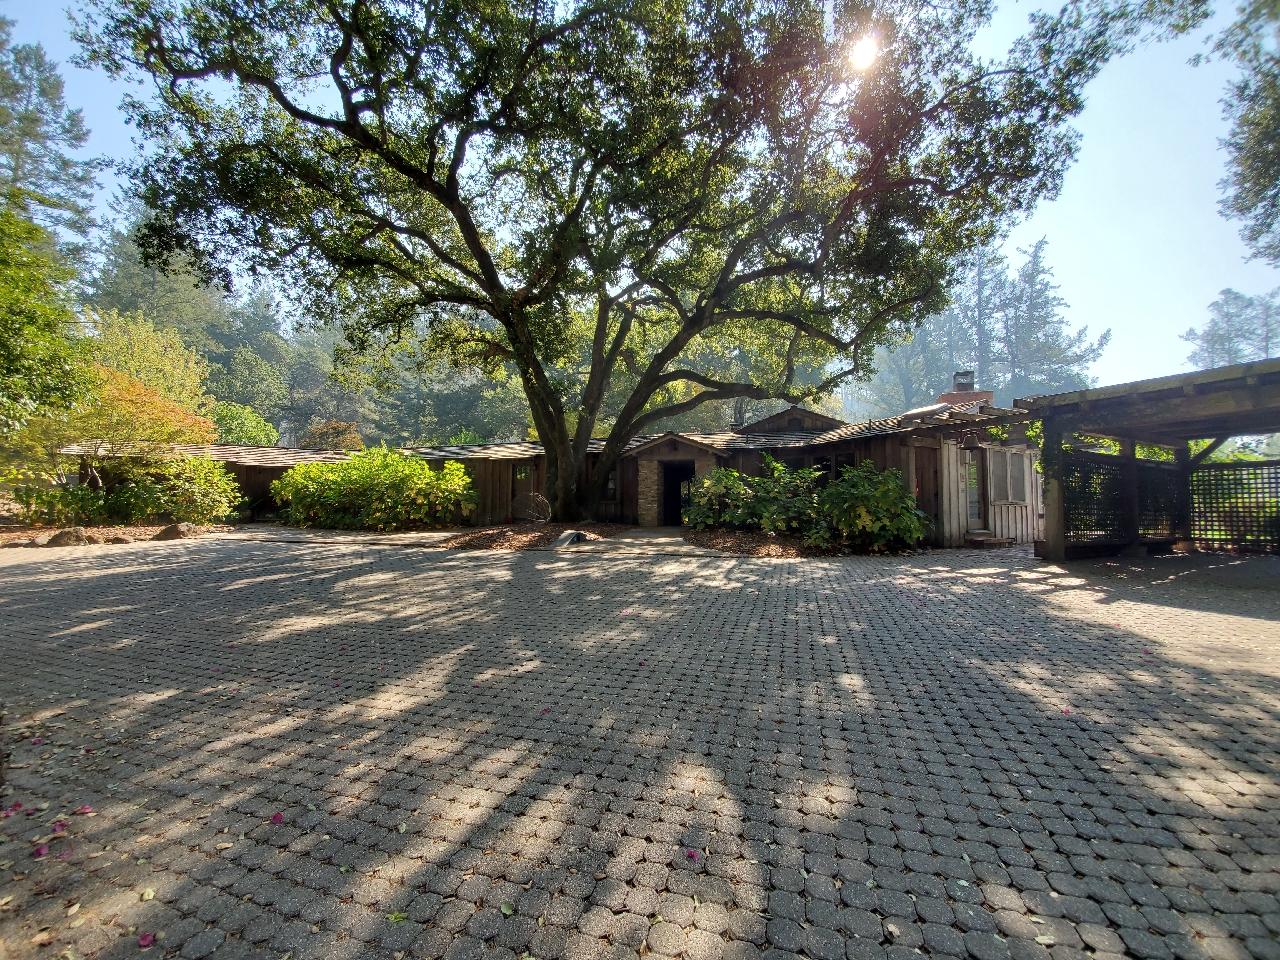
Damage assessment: no_damage